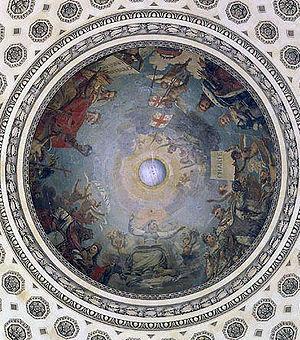
Le Panthéon est un monument de style néo-classique situé dans le 5ᵉ arrondissement de Paris. Au cœur du Quartier latin, sur la montagne Sainte-Geneviève, il est au centre de la place du Panthéon et entouré notamment de la mairie du 5ᵉ arrondissement, du lycée Henri-IV, de l'église Saint-Étienne-du-Mont, de la bibliothèque Sainte-Geneviève et de la faculté de droit. La rue Soufflot lui dessine une perspective jusqu'au jardin du Luxembourg.